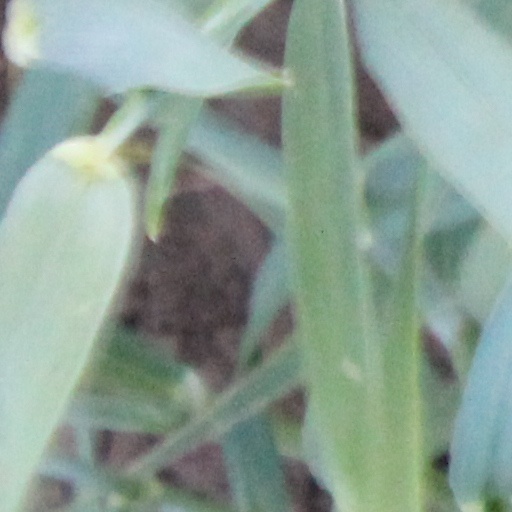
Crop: wheat